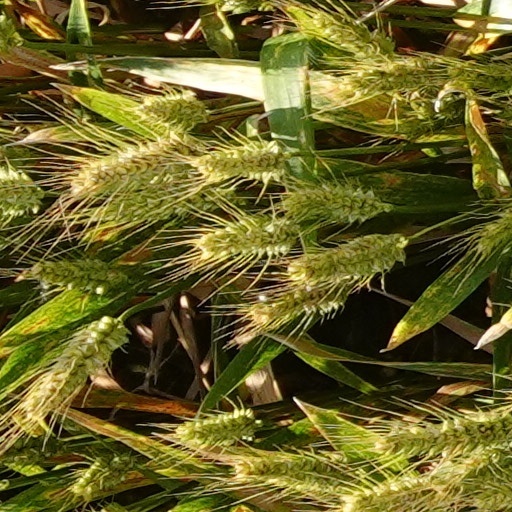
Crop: wheat